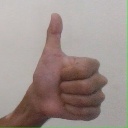
अक्षर: थ